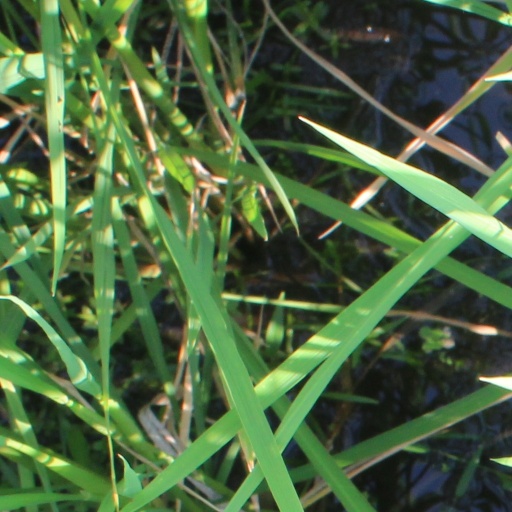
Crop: rice